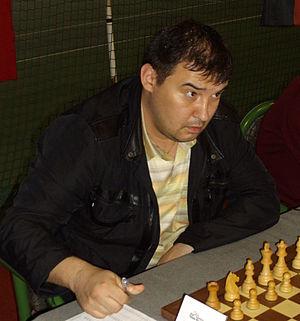
Alekseï Guennadievitch Aleksandrov ou Alexeï Alexandrov est un joueur d'échecs biélorusse né le 11 mai 1973 en Biélorussie. Grand maître international depuis 1997, il a remporté le championnat d'Europe d'échecs junior en 1992 et quatre fois le championnat de Biélorussie. Au 1ᵉʳ juillet 2013, il est le 128ᵉ joueur mondial et le nᵒ 2 biélorusse avec un classement Elo de 2 637 points.